Vasily Petrov (marshal)

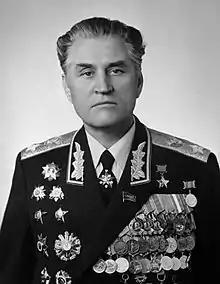

Vasiliy Ivanovich Petrov (– 1 February 2014) was a Soviet and Russian military official and Marshal of the Soviet Union. He served as Commander-in-Chief of the Soviet Ground Forces from 1980 to 1985.